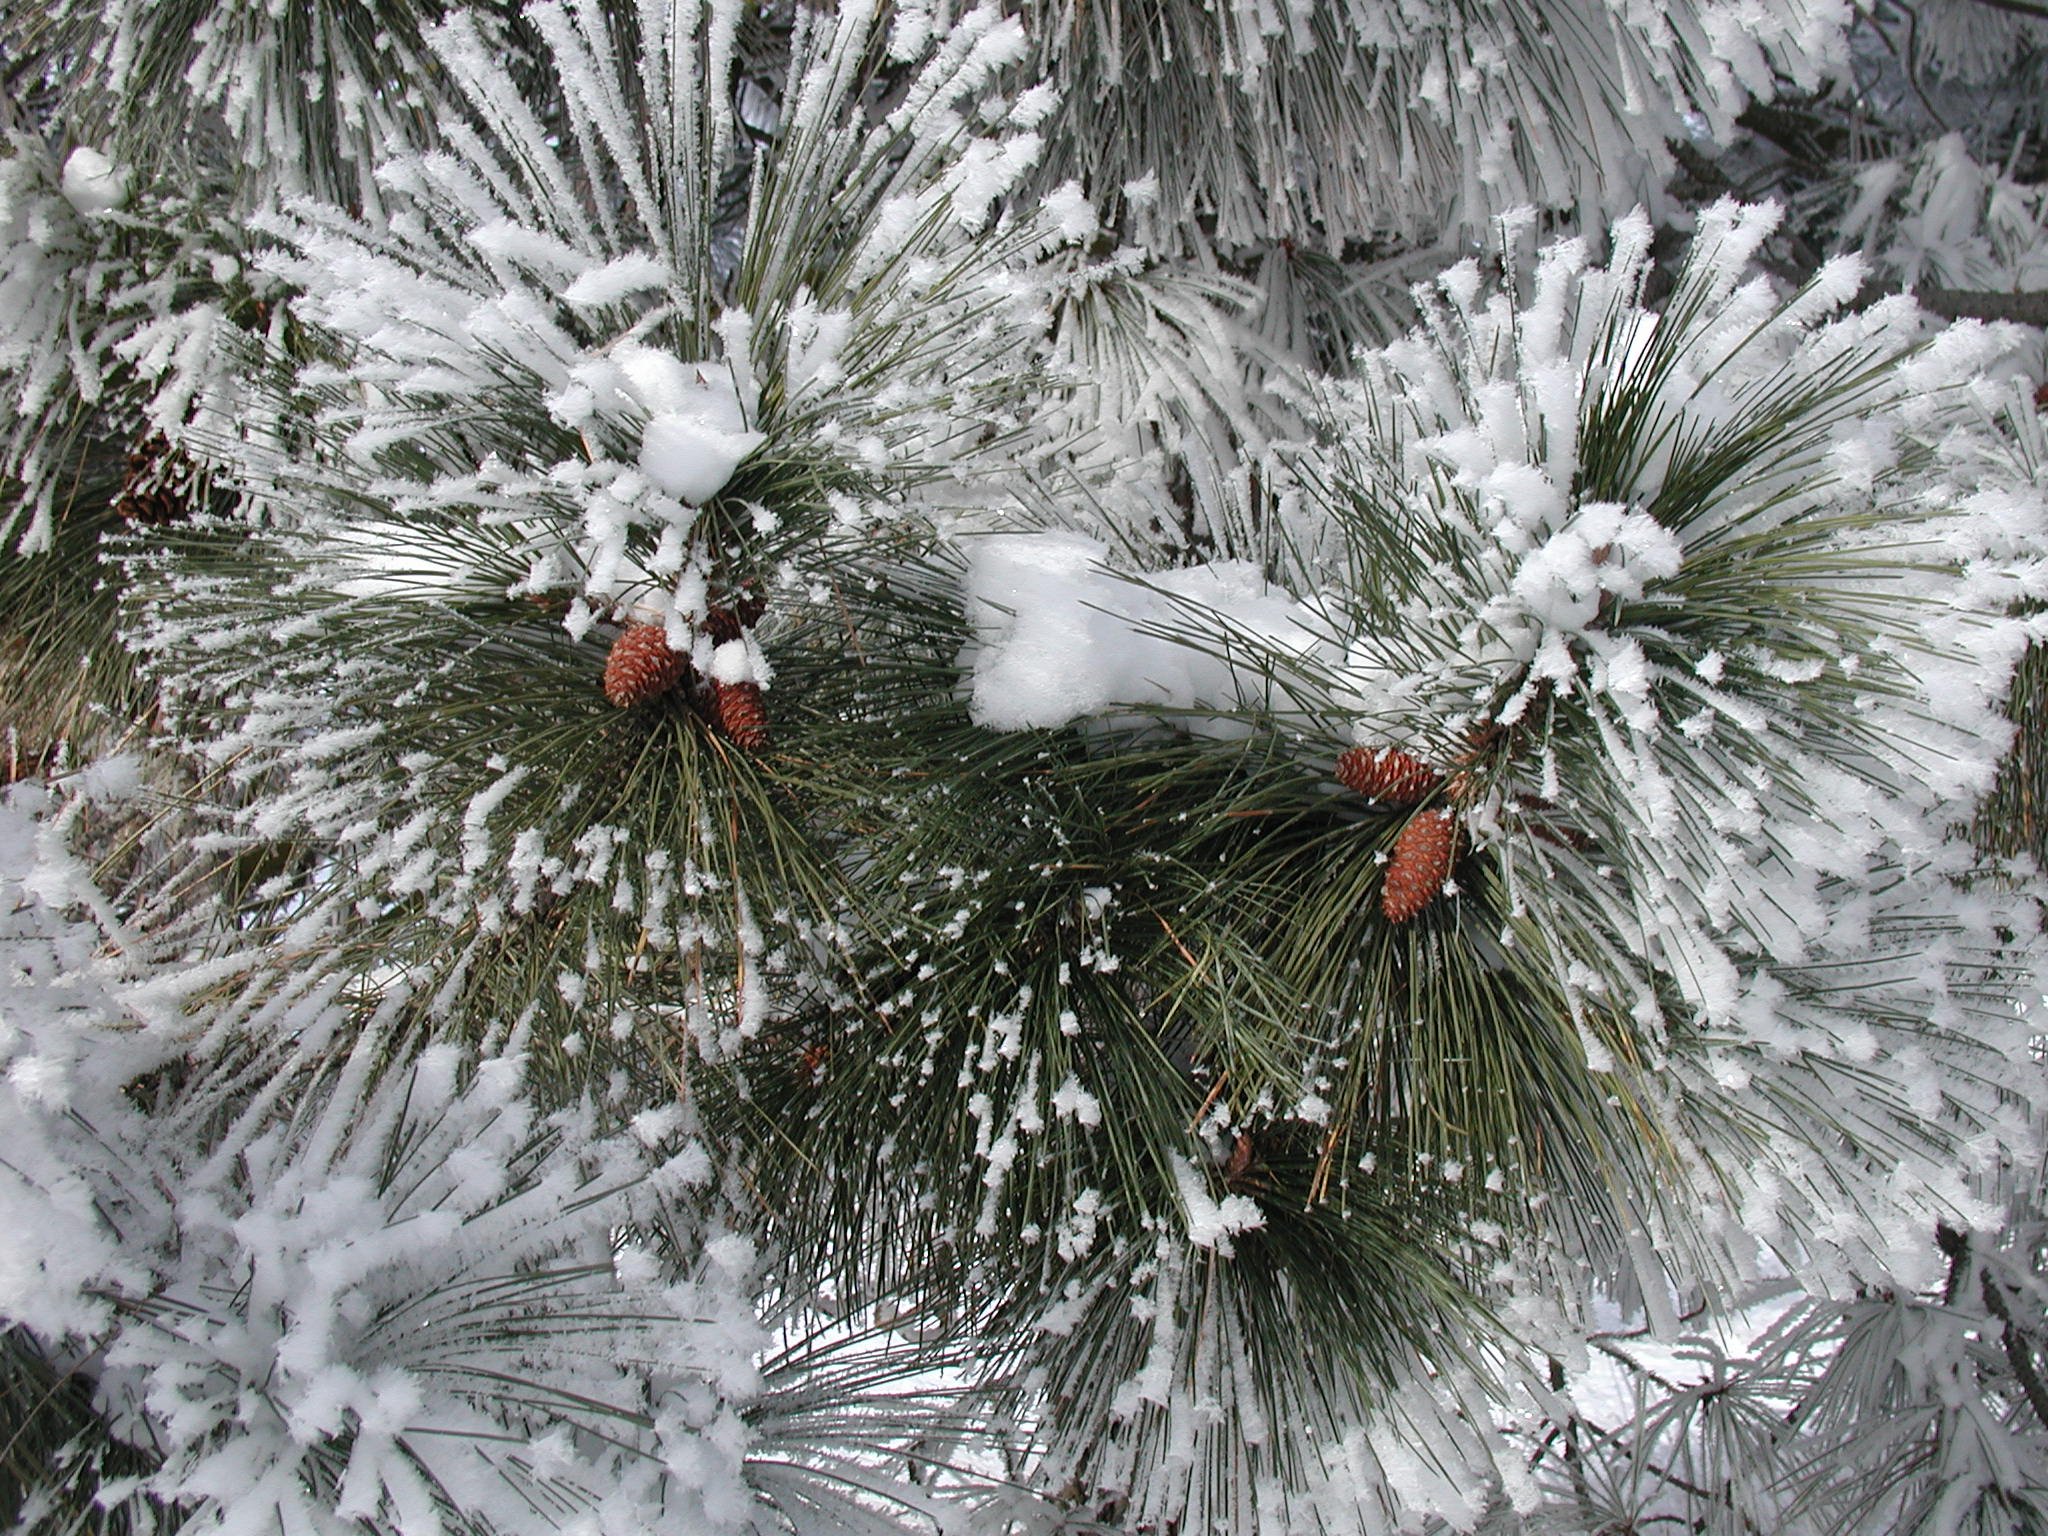
tree, branch, snow, winter, plant, flower, frost, pine, ice, weather, botany, frozen, fir, flora, season, twig, trees, leaves, coniferous, spruce, cones, freezing, woody plant, land plant